Mary Ann McCracken

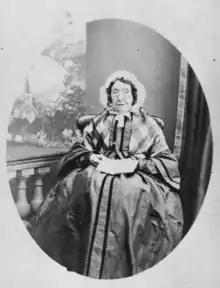
Mary Ann McCracken circa 1860 by the photographer John Gibson, Belfast

With an active interest in the living and working conditions of the poor, McCracken dedicated herself to practical work. Already as a child, she had helped raise funds and provide clothes for the children sheltered by the Belfast Charitable Society in Clifton House. For broader change, after 1798 she increasingly looked to "the progress of public opinion".